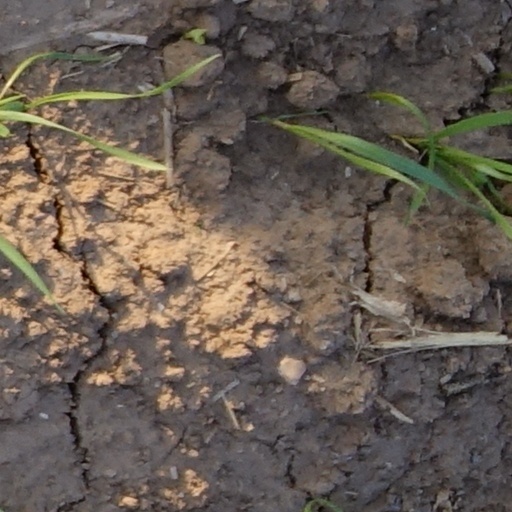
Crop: wheat